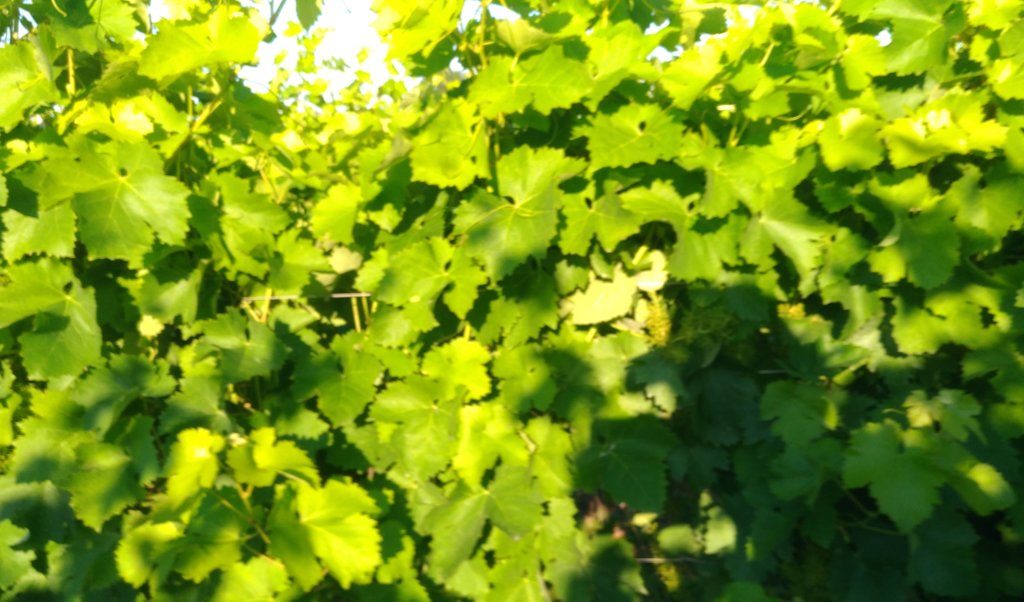
Berries visible: 0
Grape clusters: 0